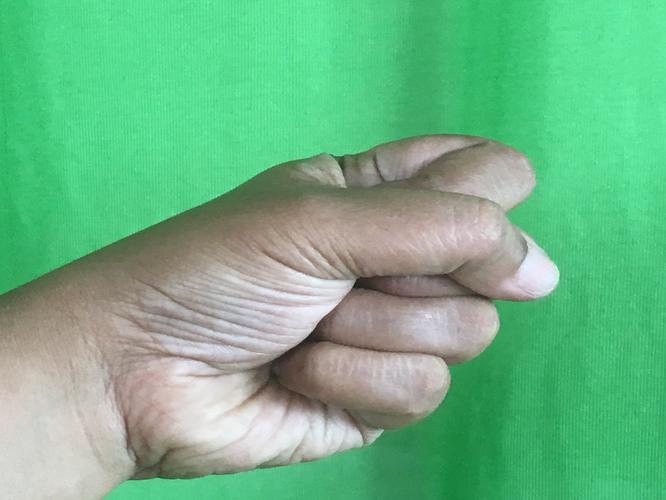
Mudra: Mushti
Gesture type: single_hand